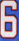
Number: 6